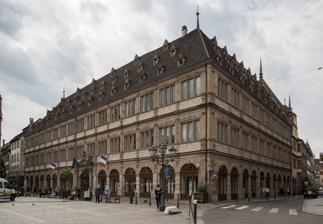
Building: Neubau, Strasbourg
Country: France
Year built: 1585
Civic in Strasbourg, France Neubau, Le Neue Bau, Neuer Bau Seen in September 2018 Location in Strasbourg Alternative names Chambre de commerce et d'industrie, CCI General information Type Civic Architectural style Renaissance Location Strasbourg , France Address 10 Place Gutenberg, 67000 Strasbourg Coordinates 48°34′51.36″N 7°44′53.86″E / 48.5809333°N 7.7482944°E / 48.5809333; 7.7482944 Current tenants CCI de Strasbourg et du Bas-Rhin Construction started 1582 Completed 1585; 1867 Renovated 2004–2008 Technical details Floor count 3 The Neubau , also known as Le Neue Bau or Neuer Bau ( German for "new building") is a historic building located on the Grande Île in the city center of Strasbourg , in the French department of the Bas-Rhin . It has been classified as a Monument historique since 1995. The Neubau is the most representative example of Renaissance architecture in Strasbourg and is, as such, a major landmark of the old town. History The New Building was designed, literally, as a "new building" with no specific purpose at first apart from adding some space to the older administrative buildings that stood then on what is now Place Gutenberg: the town hall (demolished in 1781), the chancery (demolished in 1800), the mint (demolished in 1738). The novelty of the building was also reflected by its then decidedly modern style, probably the work of architects and artists from Switzerland . The pilasters of the three floors are crowned (from top to bottom) with Tuscan , Ionian and Corinthian capitals . Strasbourg's other Renaissance civic buildings and palaces, such as the butcher's hall Grosse Metzig (now housing the Musée historique ) or the Hôtel de Boecklinsau were all built or started in the decade following the opening of the Neubau. In 1781, the Neubau became the new town hall of Strasbourg after the ancient town hall (or Pfalz ), a medieval building, was torn down and razed. During the French Revolution , the new town hall was pillaged and the original furniture all but disappeared. It became the Chamber of commerce in 1792 and was refurnished by orders of Napoleon in 1802; thus the reception rooms now display Baroque tapestries and early 19th-century furniture. In 1867, the architect, Eugène Petiti (1809–1883) added an aisle on the south side of the building, exactly replicating the 1580s style. The Neubau was completely renovated in the 2000s. Gallery Ransacking of the hôtel de ville by French Revolutionaries on 21 July 1789 (painting in the Musée historique de Strasbourg ) Façade in 2009 Pediment of the main portal and bust of Mercurius Lion of central portal and reliefs of façade Detail of reliefs and sgraffito 17th-century tapestry from Flanders depicting the humiliation of Bayezid I by Timur References ^ "Ancien hôtel de ville dit Neue Bau, actuellement Hôtel de la Chambre de Commerce et d'Industrie de Strasbourg et du Bas-Rhin à Strasbourg" . monumentum.fr . ^ "Grande-Île" . City of Strasbourg . ^ Base Mérimée : Ancien hôtel de ville dit Neue Bau, actuellement Hôtel de la Chambre de Commerce et d'Industrie de Strasbourg et du Bas-Rhin , Ministère français de la Culture. (in French) ^ "Ancien Hôtel de Boecklinsau" . archi-wiki.org . External links Media related to Neubau (Strasbourg) at Wikimedia Commons Le neubau (CCI) - 10 place Gutenberg on archi-wiki.org (in French) Literature Recht, Roland; Foessel, Georges; Klein, Jean-Pierre: Connaître Strasbourg , 1988, ISBN 2-7032-0185-0 , pages 155–157 See also Hôtel de Hanau